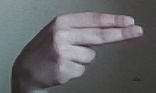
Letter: ain